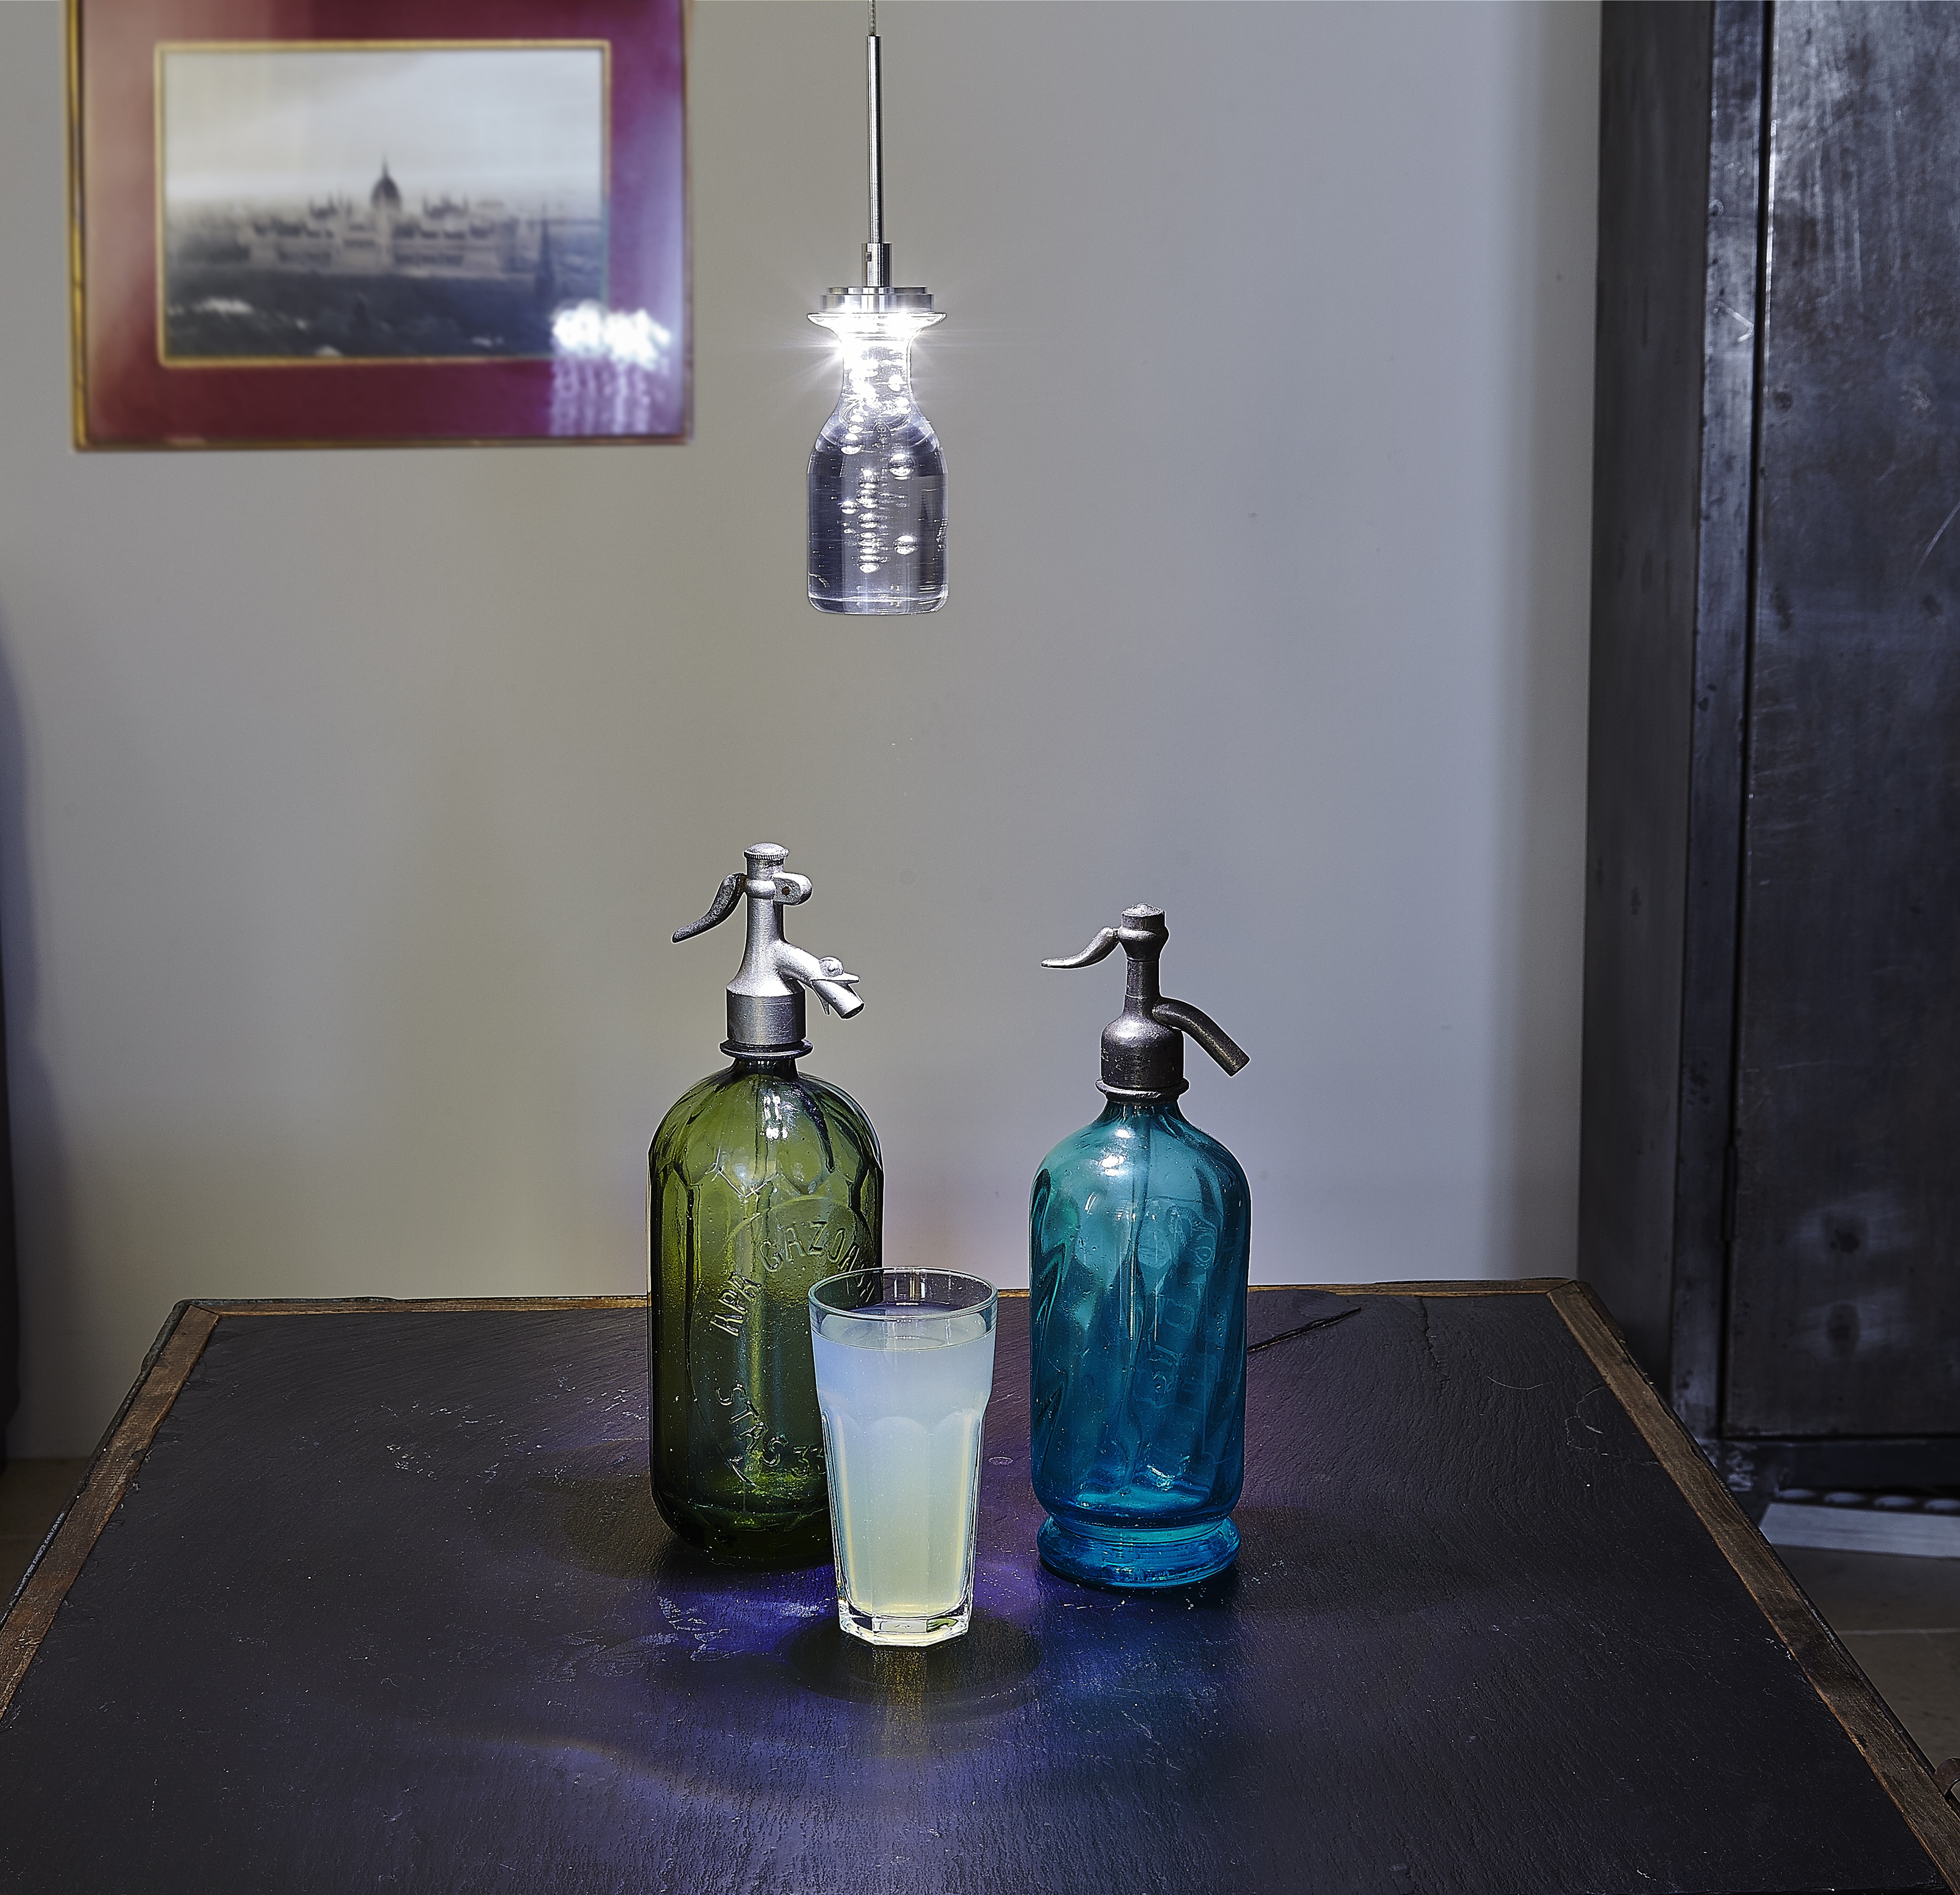
table, water, light, glass, green, drink, bottle, blue, lamp, furniture, room, lighting, interior design, still lifes